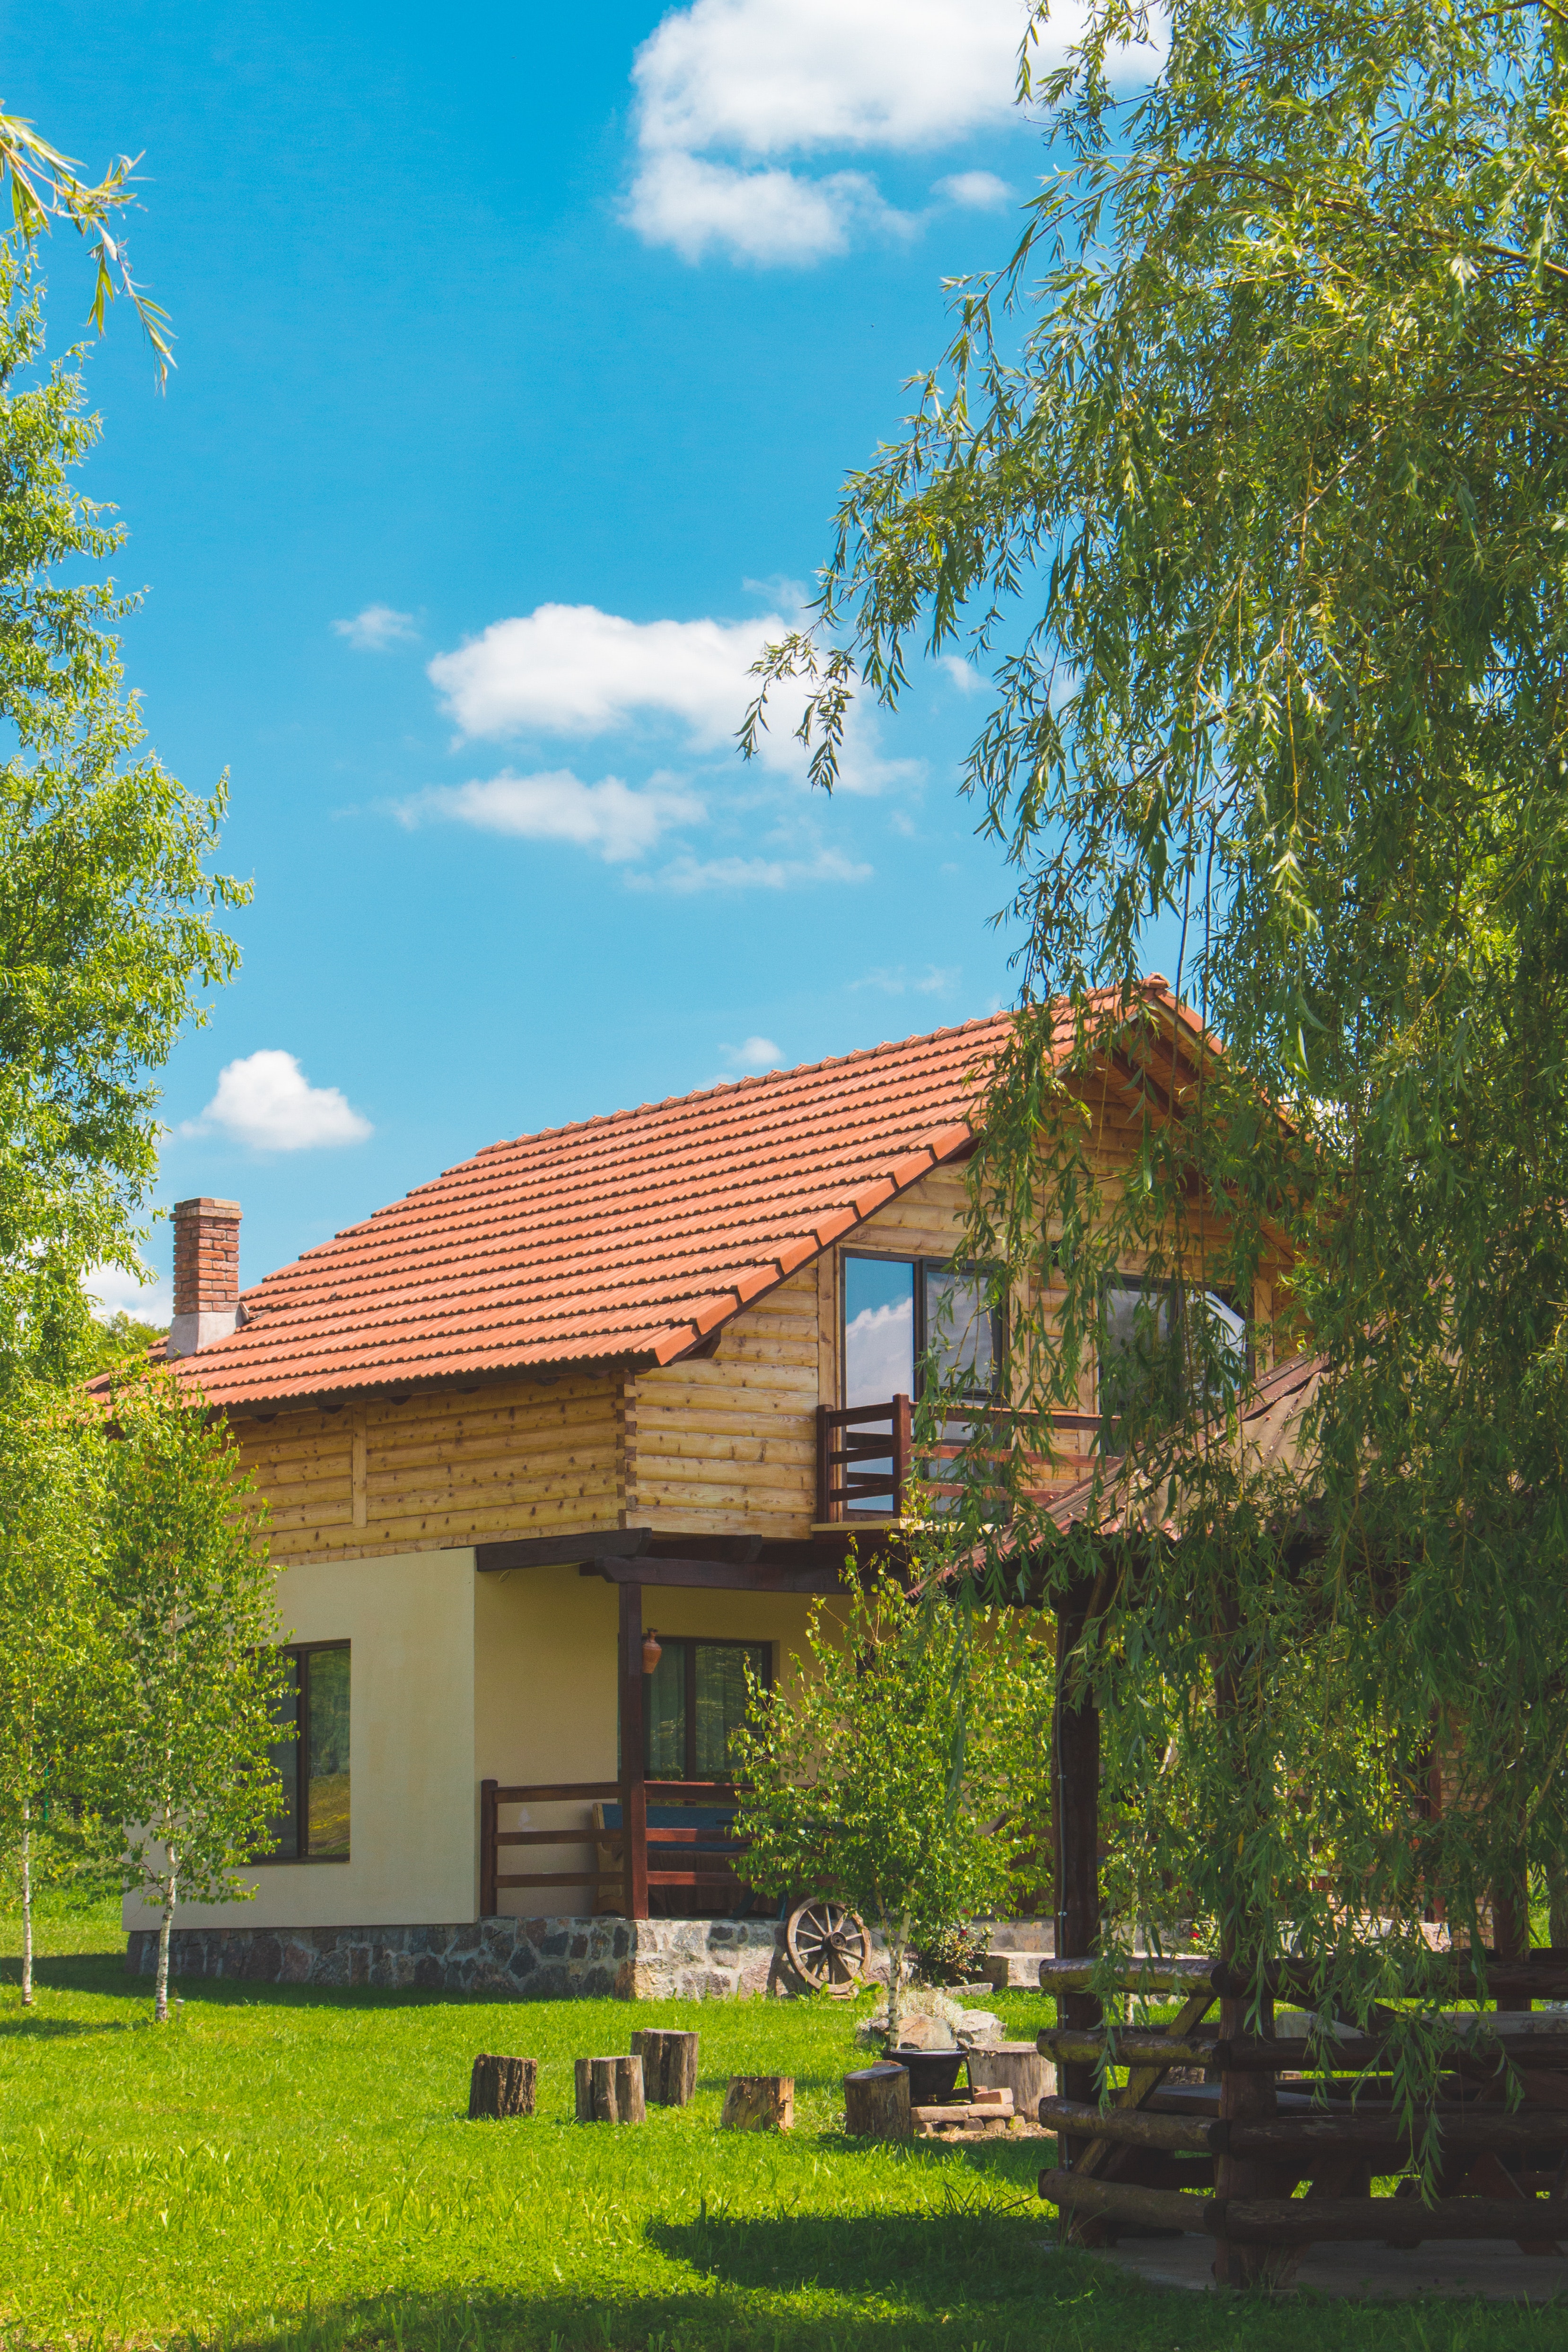
house, home, residential area, property, sky, green, roof, building, tree, daytime, architecture, real estate, neighbourhood, cottage, cloud, spring, grass, rural area, estate, farmhouse, facade, suburb, plant, land lot, landscape, window, landscaping, yard, lawn, leisure, villa, city